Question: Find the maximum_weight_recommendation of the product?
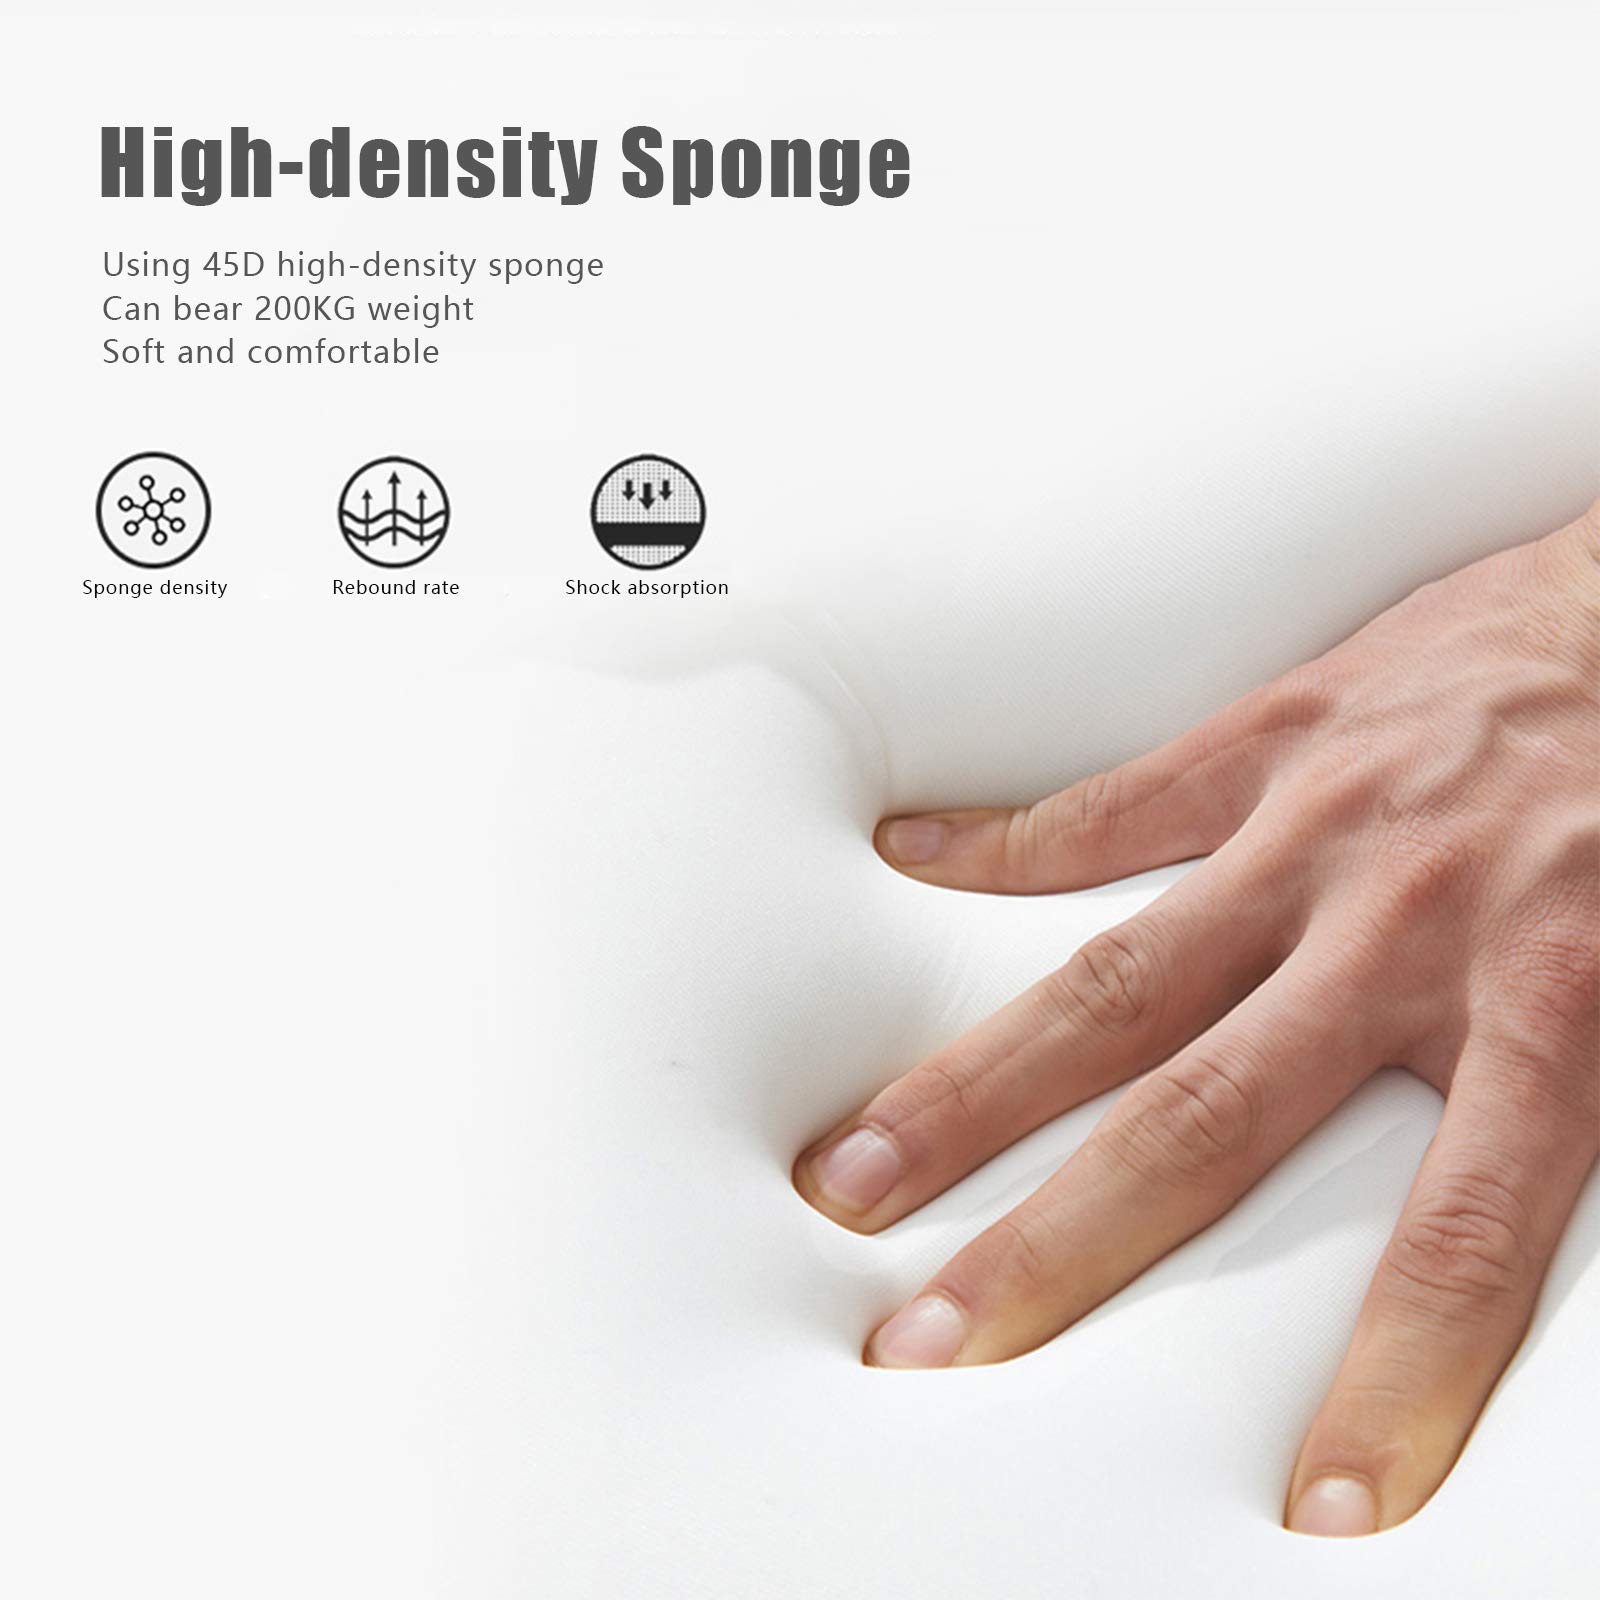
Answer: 200 kilogram